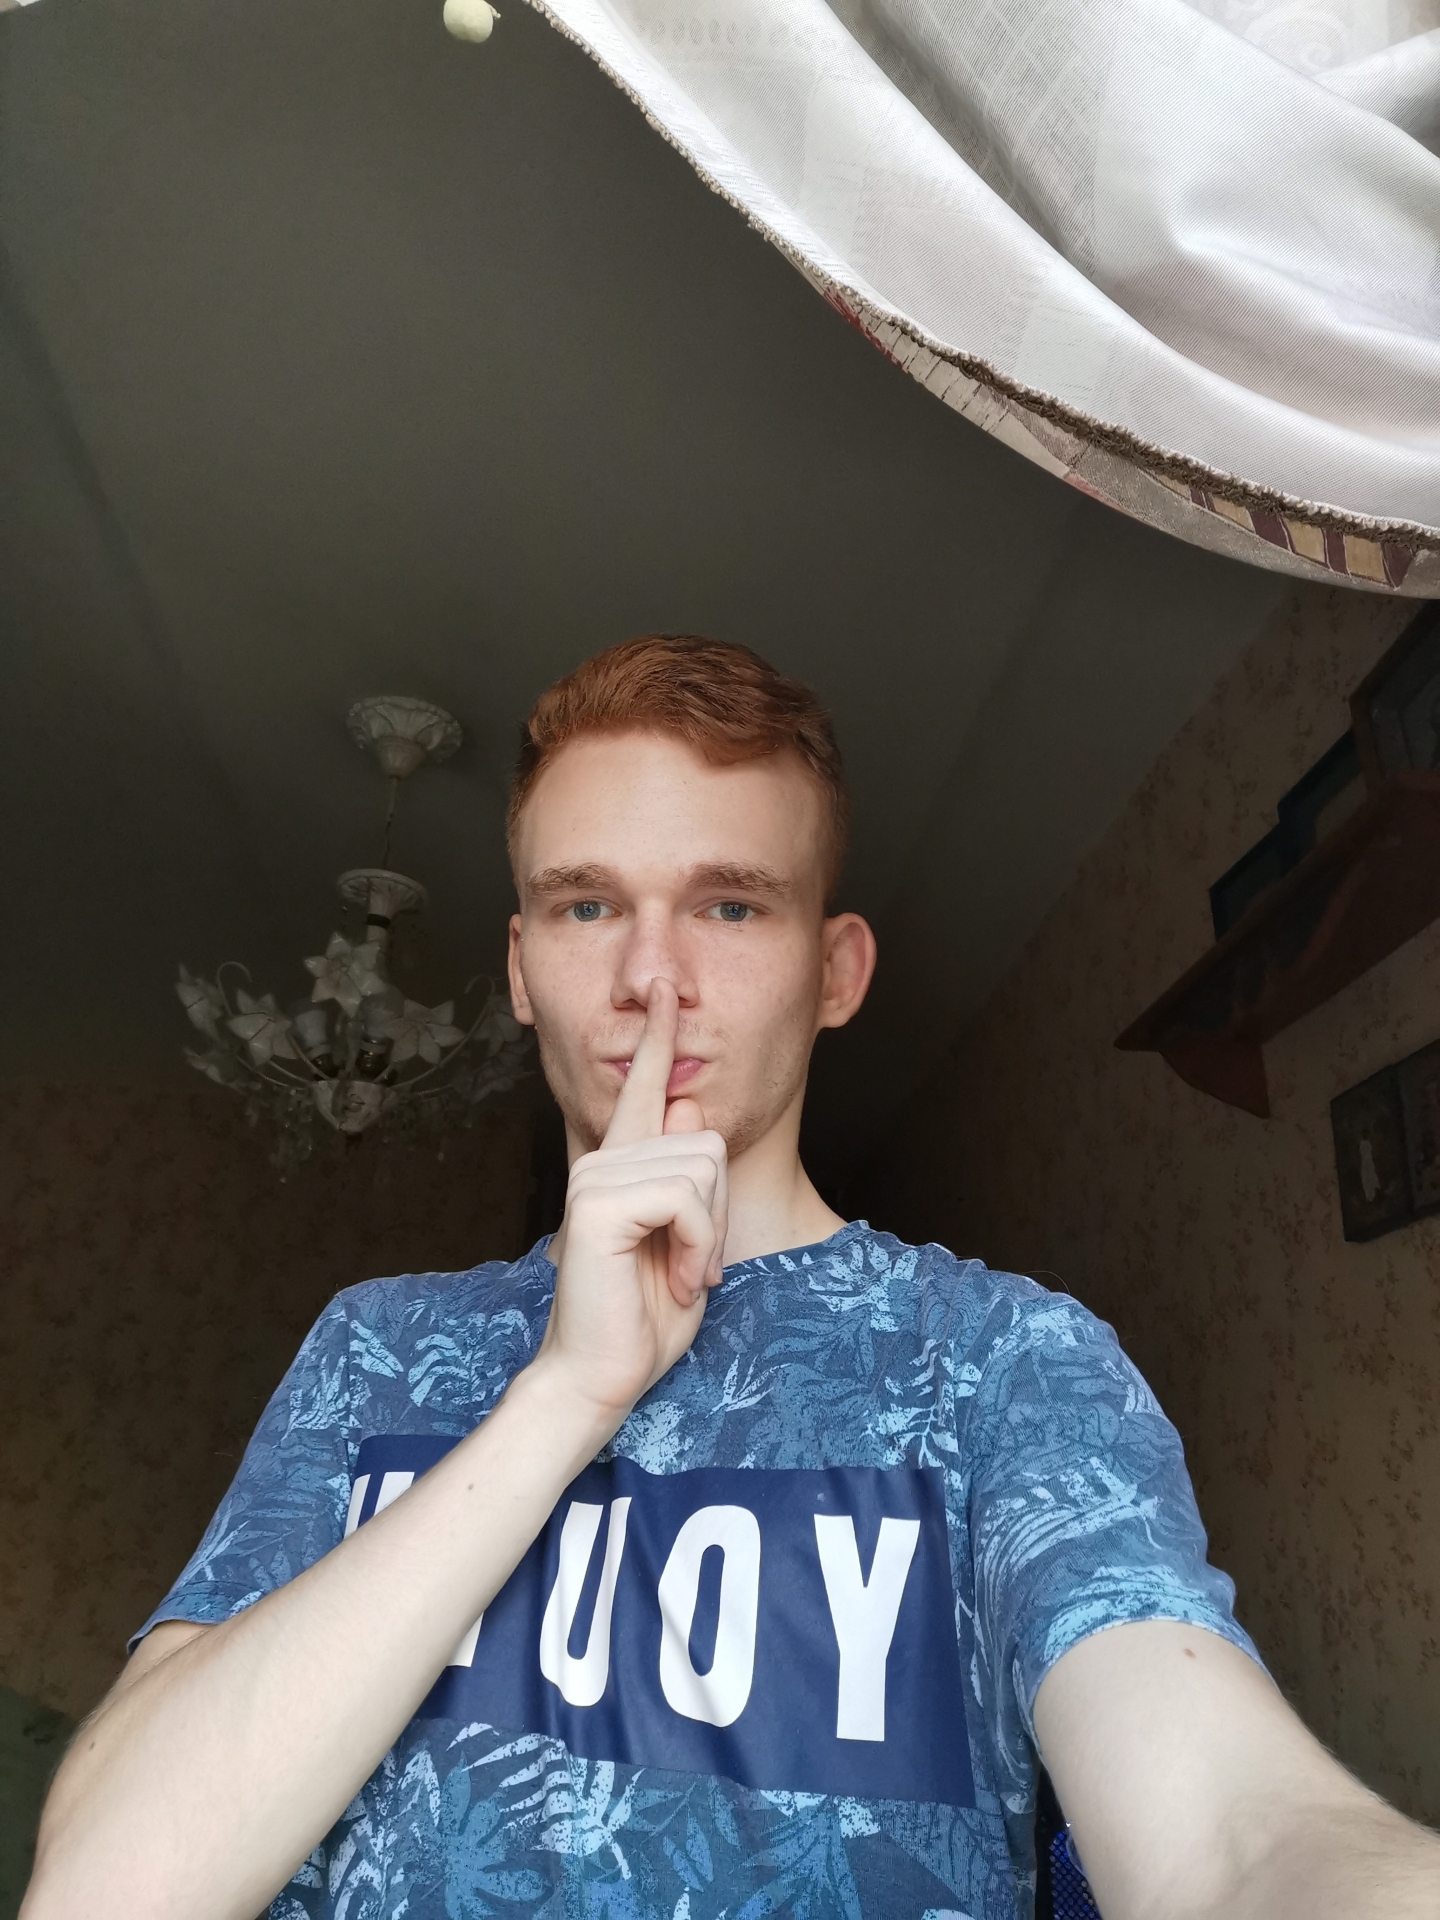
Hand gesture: mute